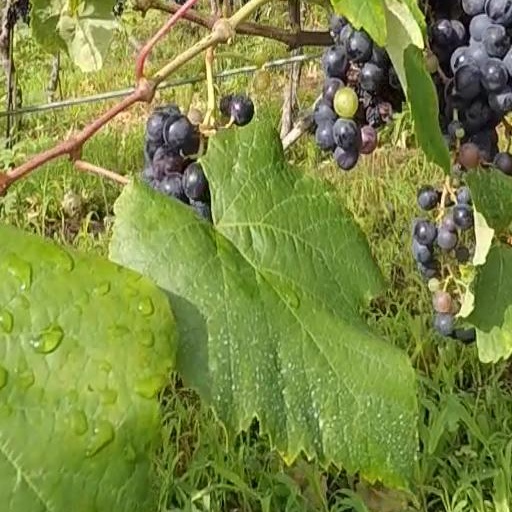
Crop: grape